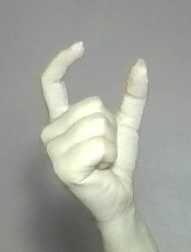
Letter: nun